Electricity pricing

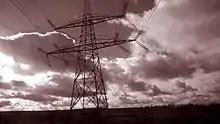
Electricity transport via high-voltage line

Electricity pricing (also referred to as electricity tariffs or the price of electricity) can vary widely by country or by locality within a country. Electricity prices are dependent on many factors, such as the price of power generation, government taxes or subsidies, taxes, local weather patterns, transmission and distribution infrastructure, and multi-tiered industry regulation. The pricing or tariffs can also differ depending on the customer-base, typically by residential, commercial, and industrial connections.